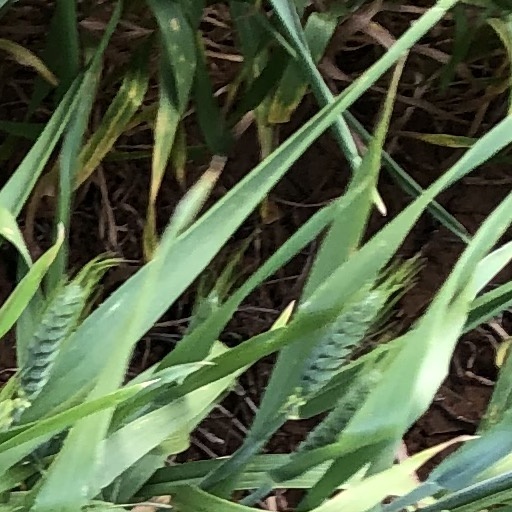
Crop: wheat